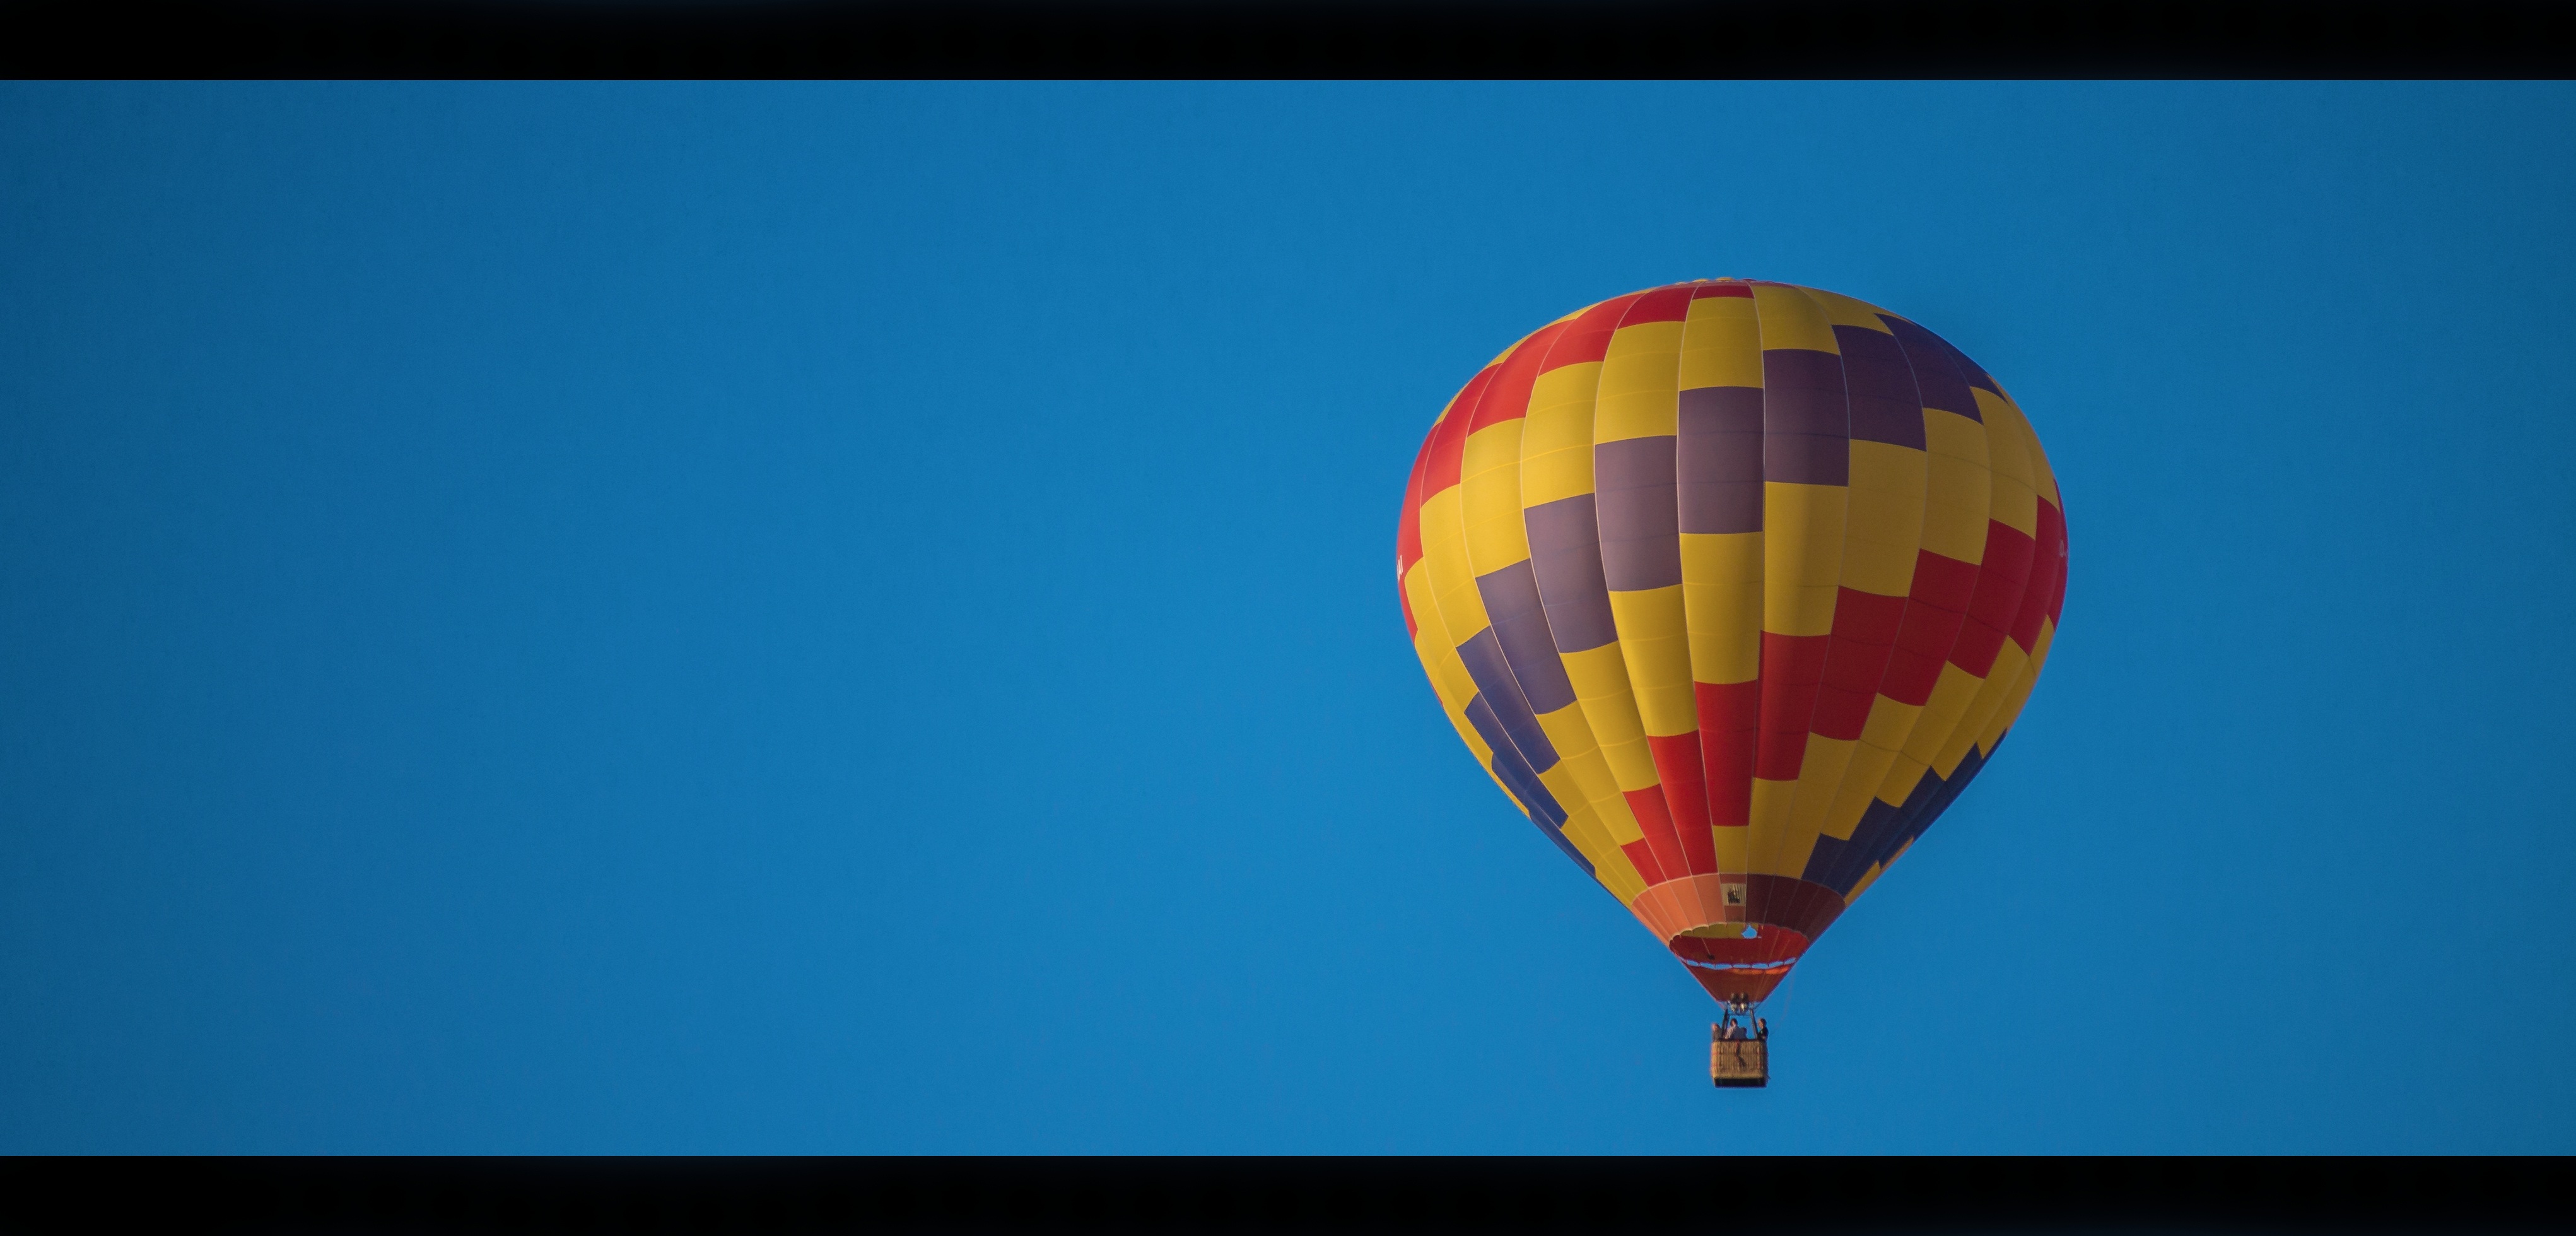
balloon, hot air balloon, aircraft, vehicle, drive, float, colorful, toy, upgrade, air sports, hot air ballooning, hot air balloon ride, captive balloon, balloon launch, atmosphere of earth, executive car, balloon launch space